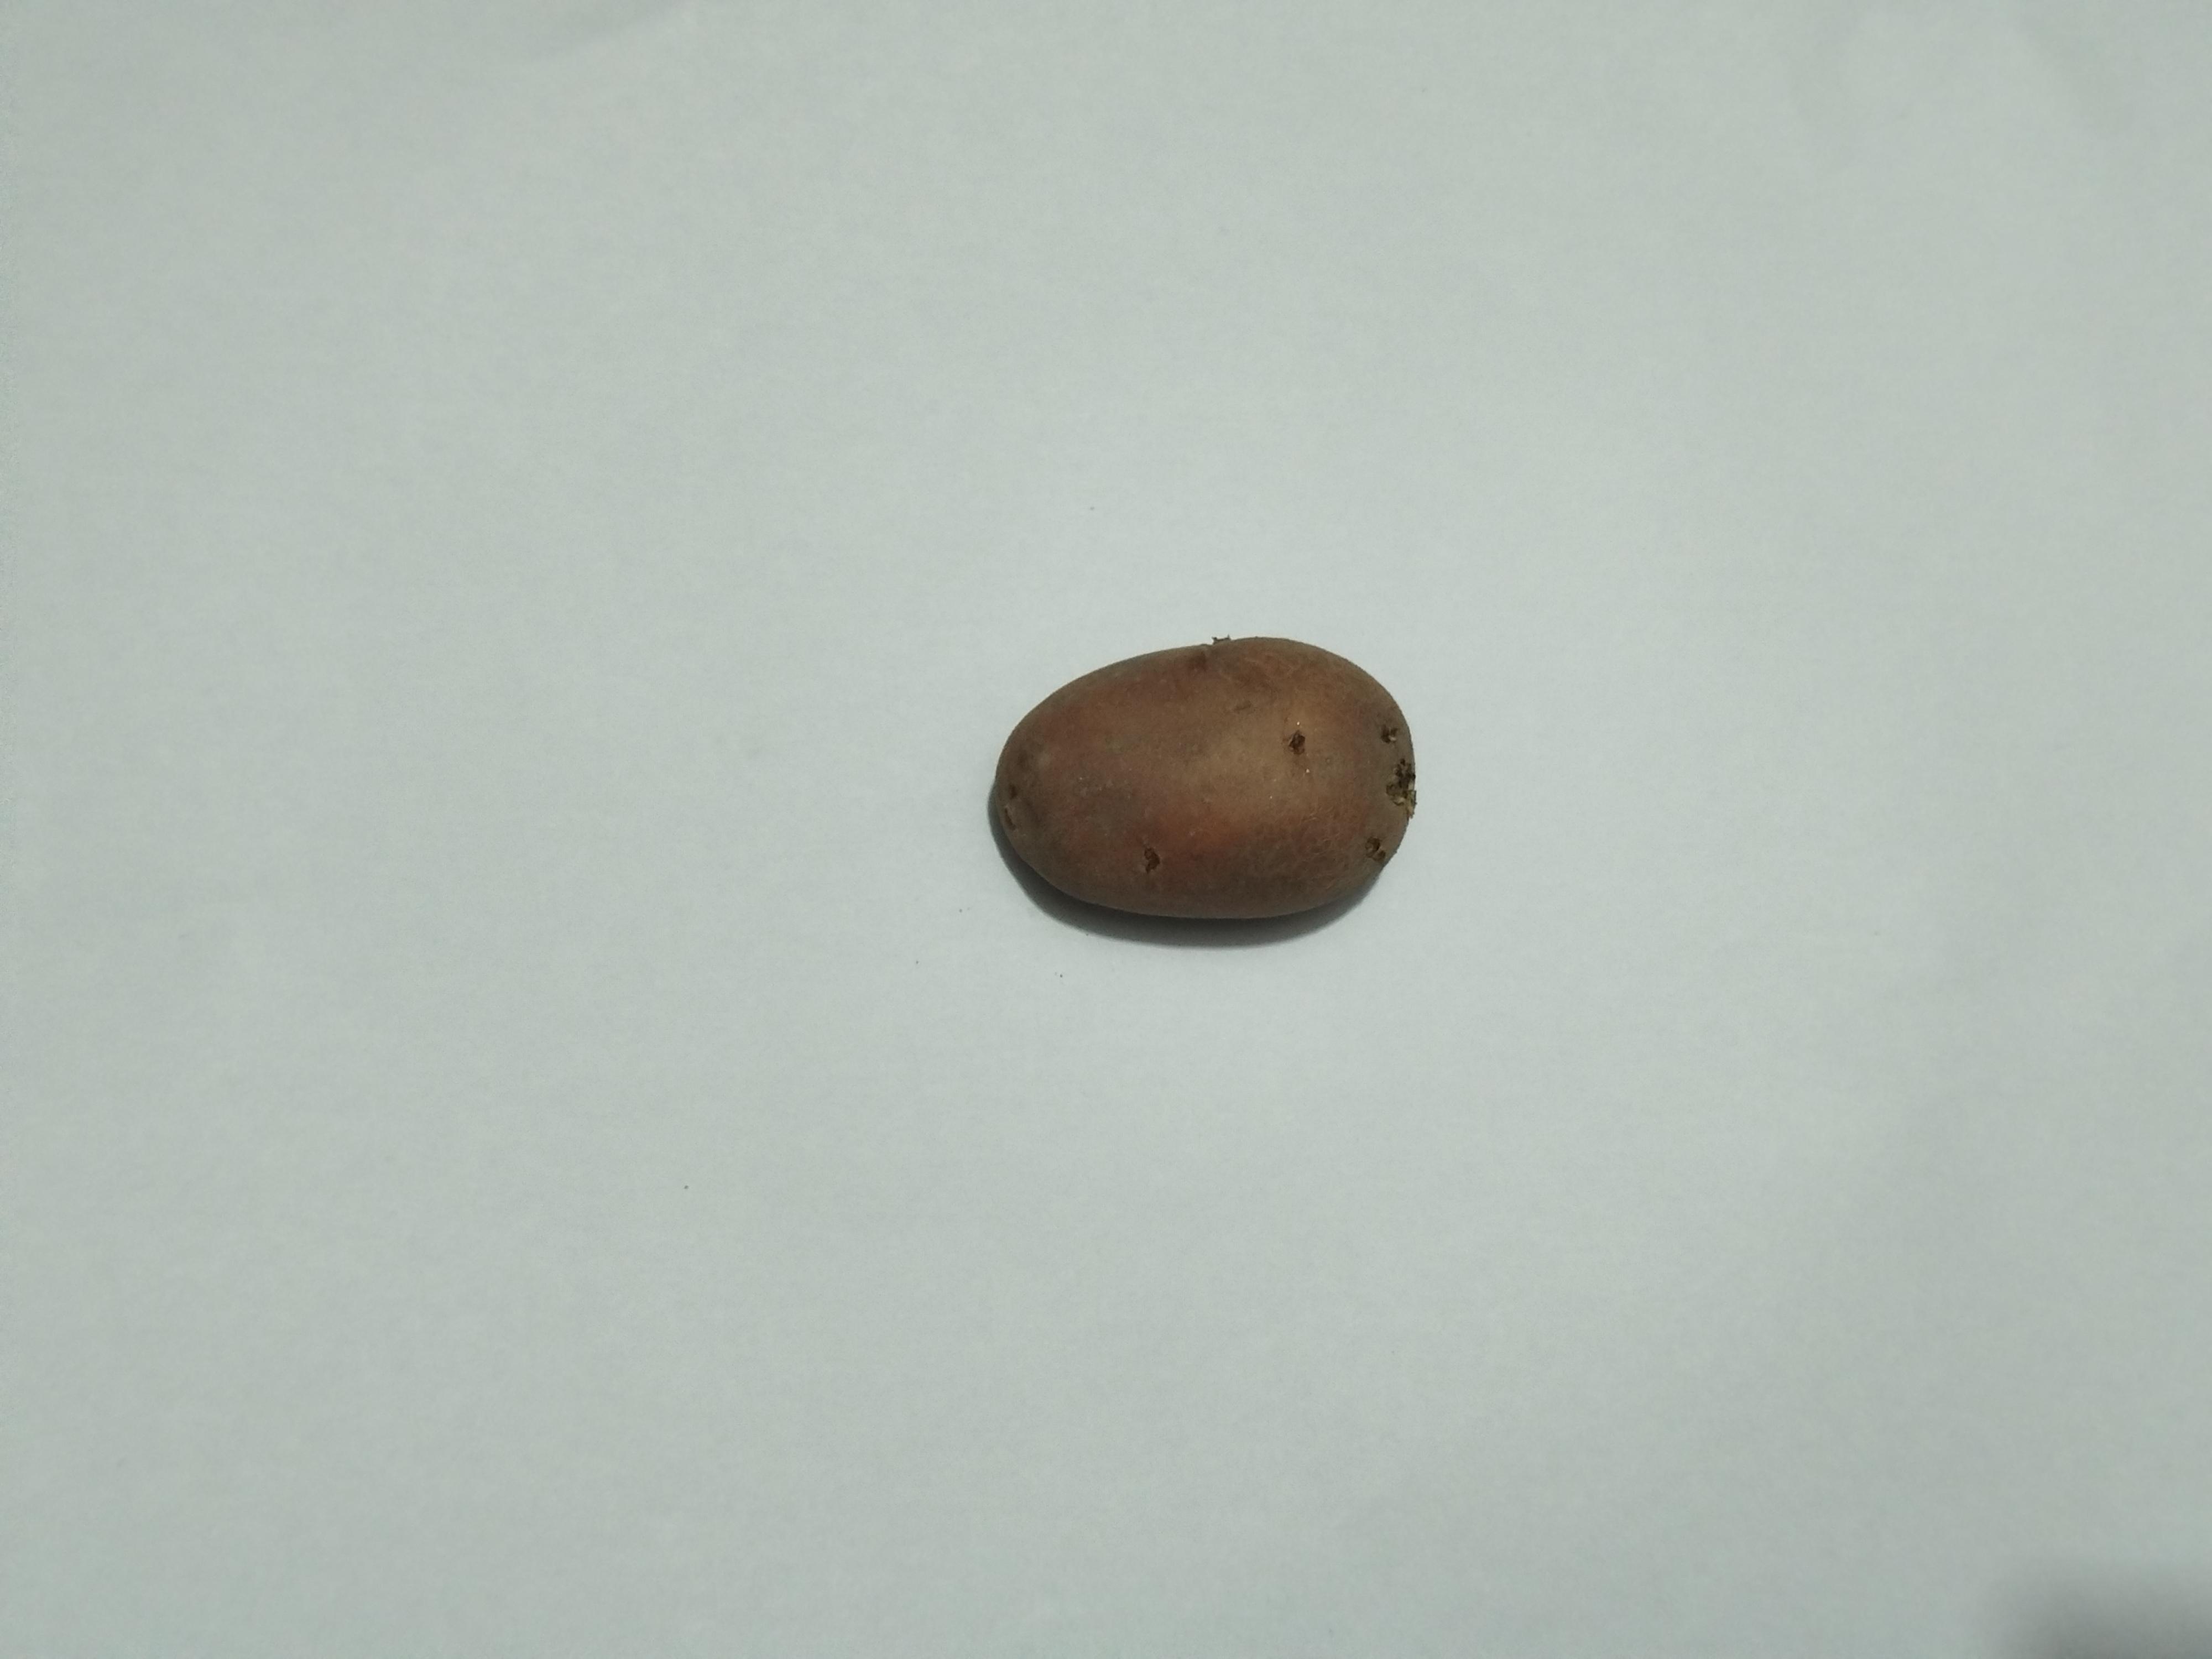
Label: Potato